Annie (locomotive)

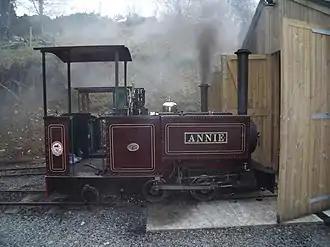

Annie is a steam locomotive that operates on the Groudle Glen Railway on the Isle of Man.